American University of Malta

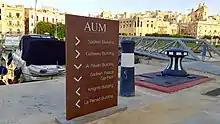
Walk path sign showing the way to the buildings on campus

Opponents of the Żonqor Point development set up the Front Ħarsien ODZ (Maltese for "Front for the Protection of ODZ") on 23 May 2015, and its founding members included then-Labour MPs Marlene and Godfrey Farrugia and former AD politician Michael Briguglio. The group held a protest in Valletta against the development on 20 June, and it was attended by 3000 people. On 20 August, it was announced that the government and Sadeen Group had reached an agreement to split the university between Cospicua and a reduced site at Żonqor Point. The latter occupy the site of a water polo pitch and of adjoining ODZ fields, and it would consist of three faculties and student dormitories, with a maximum height of five stories. A new water polo pitch would also be built to replace the one demolished to make way for the university. Front Ħarsien ODZ and the University Students' Council spoke out against this proposal because it would still involve construction on ODZ land, although the former stated that it was better than the original proposal. The move was welcomed by the Cospicua Heritage Society, who said that the Three Cities and Kalkara would benefit from the project. In December 2015, Front Ħarsien ODZ criticized the government's granting of land to the university.